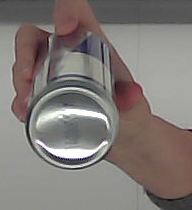
Product: redbull_energydrink